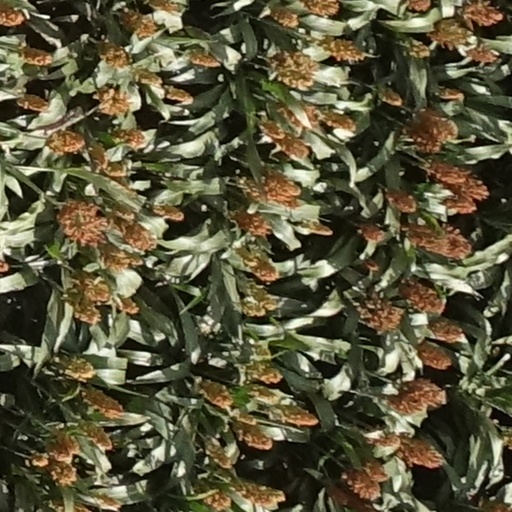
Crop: sorghum